Herbie Collins

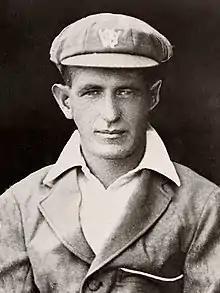
Herbie Collins, ca. 1920

Collins was born in Darlinghurst, an inner suburb of Sydney, the son of Thomas, an accountant, and Emma (née Charlton). He attended Albion Street (Superior) Public School, where he showed an aptitude for cricket and rugby union. He played his early cricket with Paddington Cricket Club, bowling left arm spinners and batting well enough to be selected at 19 for the New South Wales cricket team (NSW).